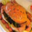
Label: cra